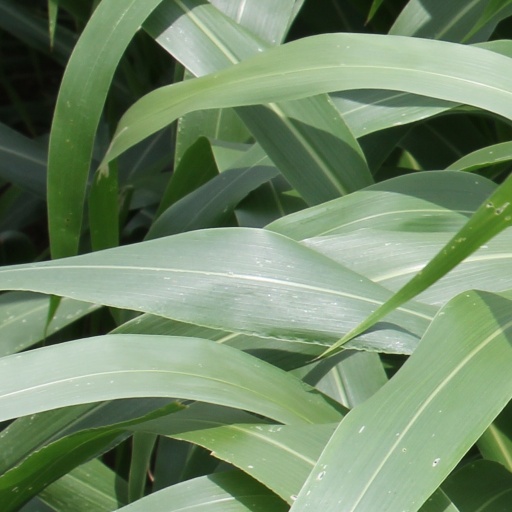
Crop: sorghum